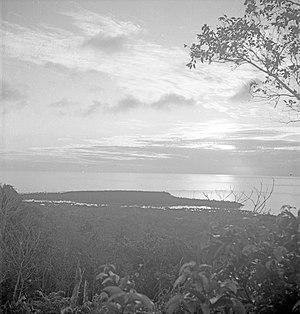
L'îlot Hunganga vu depuis la crête centrale de l'île de Niuatoputapu (Tonga) (on voit le petit bras de mer qui le sépare de l'île principale)
Niuatoputapu est une île des Tonga, dans l'océan Pacifique. Peuplée par des populations Lapita vers 3000-2800 av. J.-C, l'île fait ensuite partie du cœur historique de la Polynésie, avec les îles de 'Uvea, Futuna, Samoa et le reste des Tonga. Les habitants développent une langue propre avant d'être conquis par les tongiens vers le XVe siècle, même si l'île reste relativement indépendante. Elle est abordée par des navigateurs hollandais qui la surnomment « île des traîtres », puis par le capitaine Samuel Wallis qui la nomme « Keppel Island ».